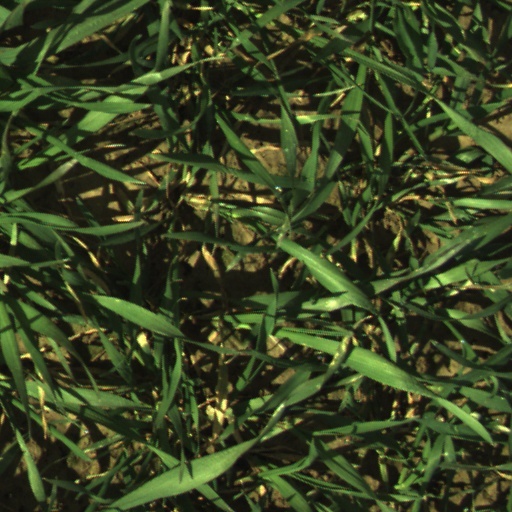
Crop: wheat